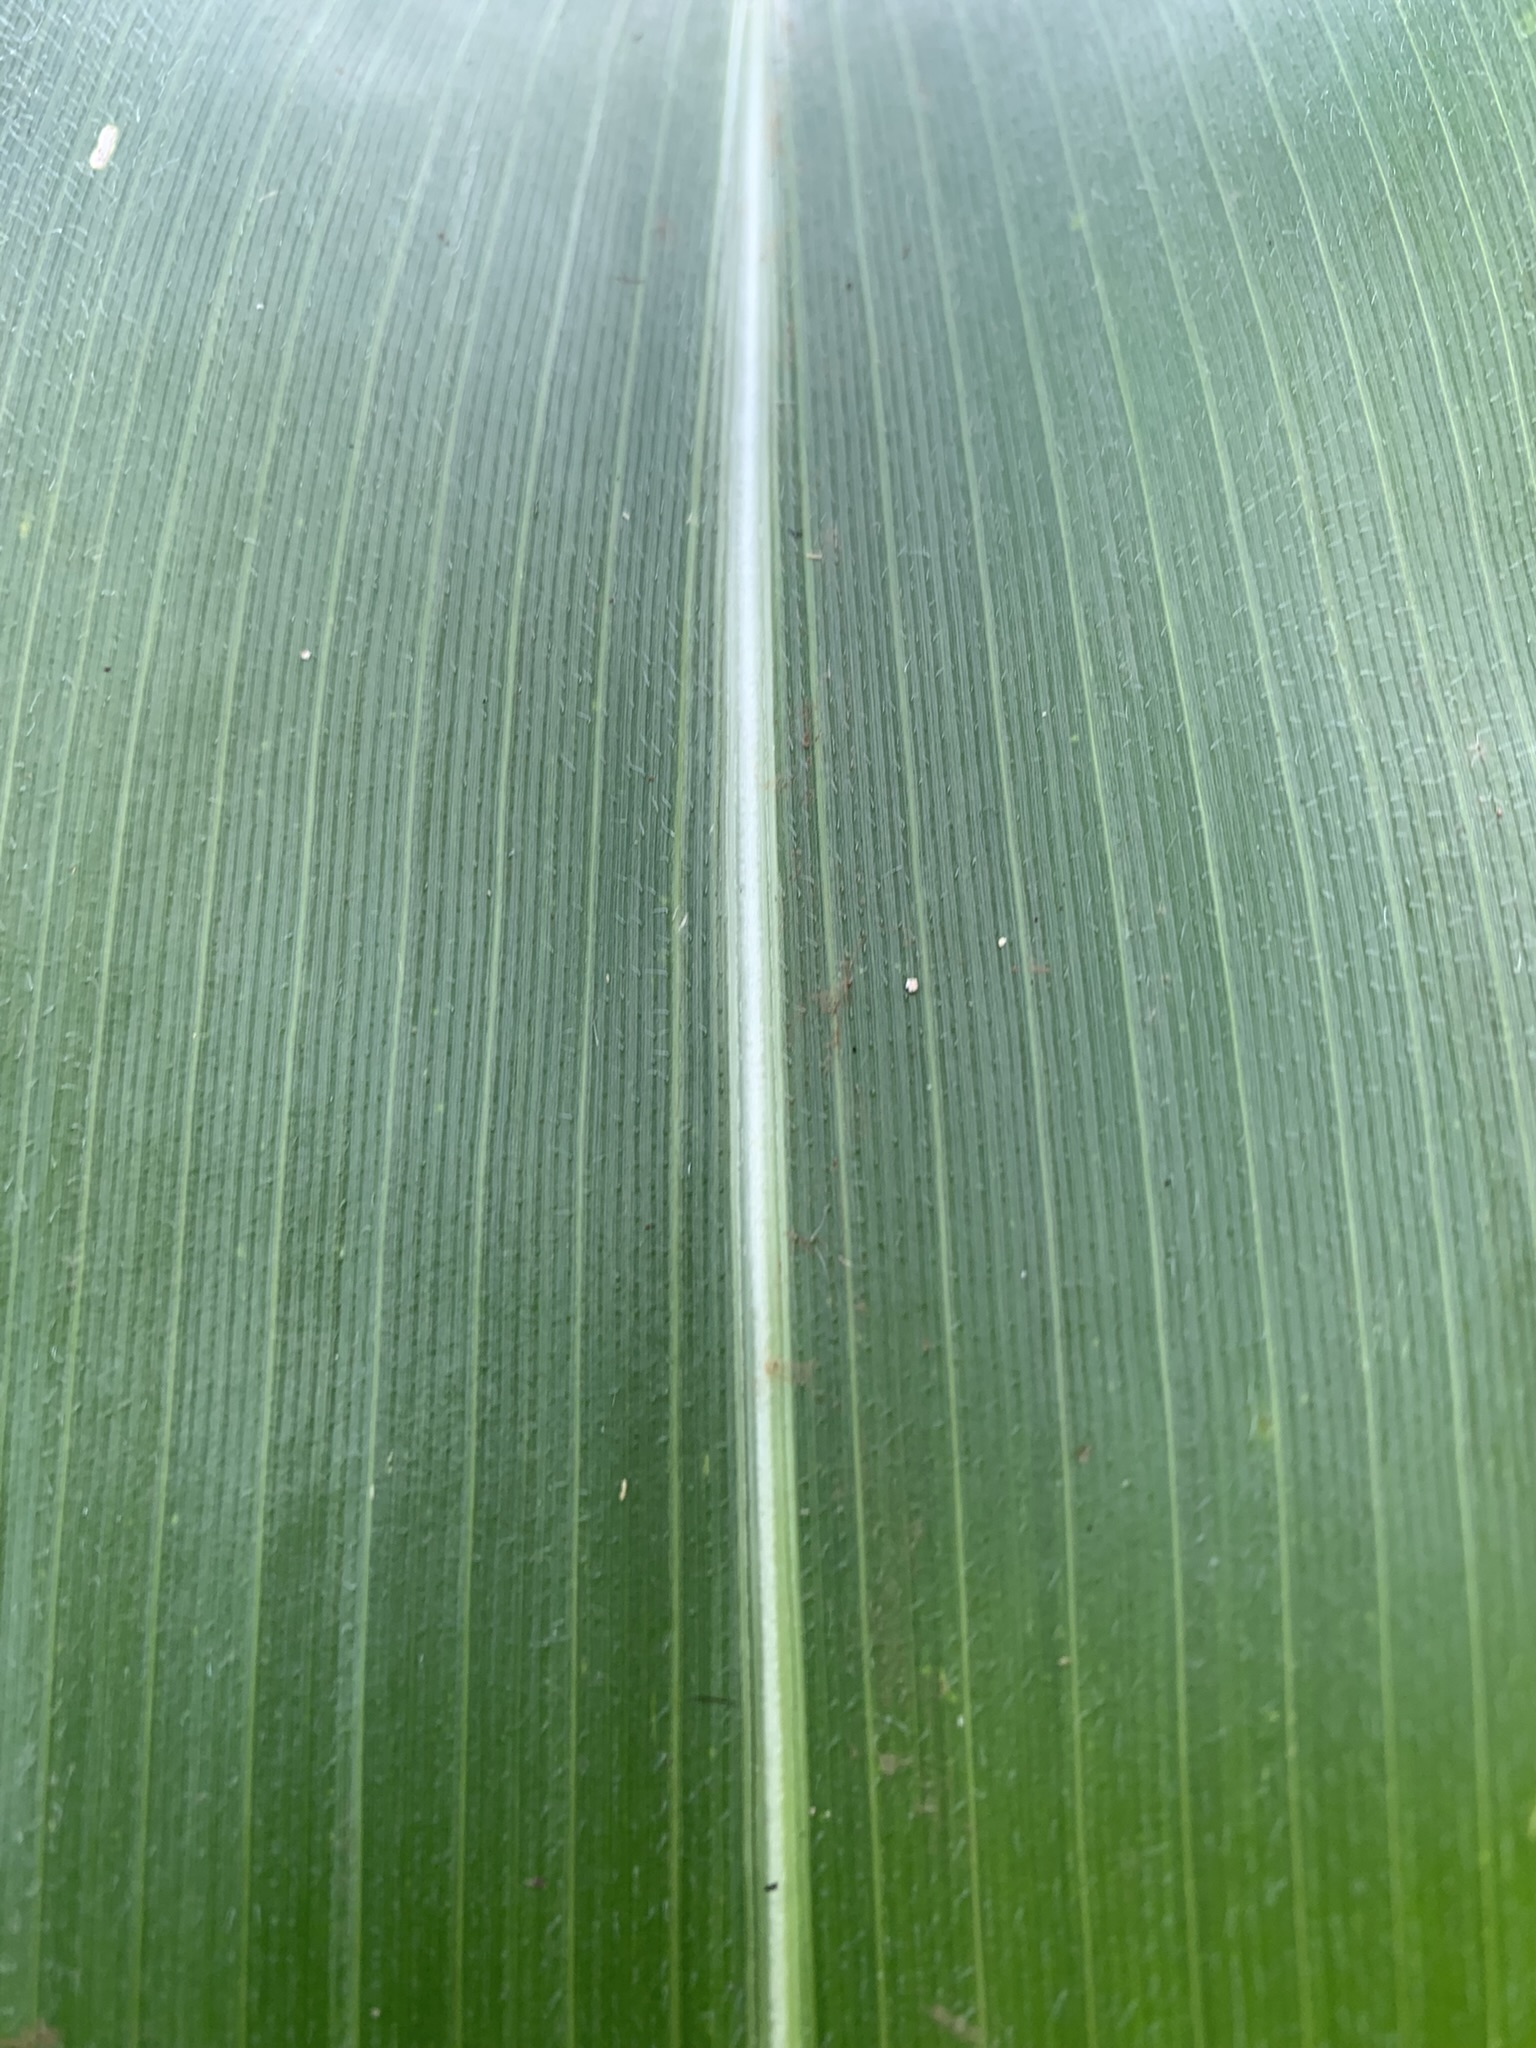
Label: Healthy